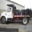
Label: truck